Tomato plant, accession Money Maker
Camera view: bottom (45 deg); turntable rotation: 300 degrees
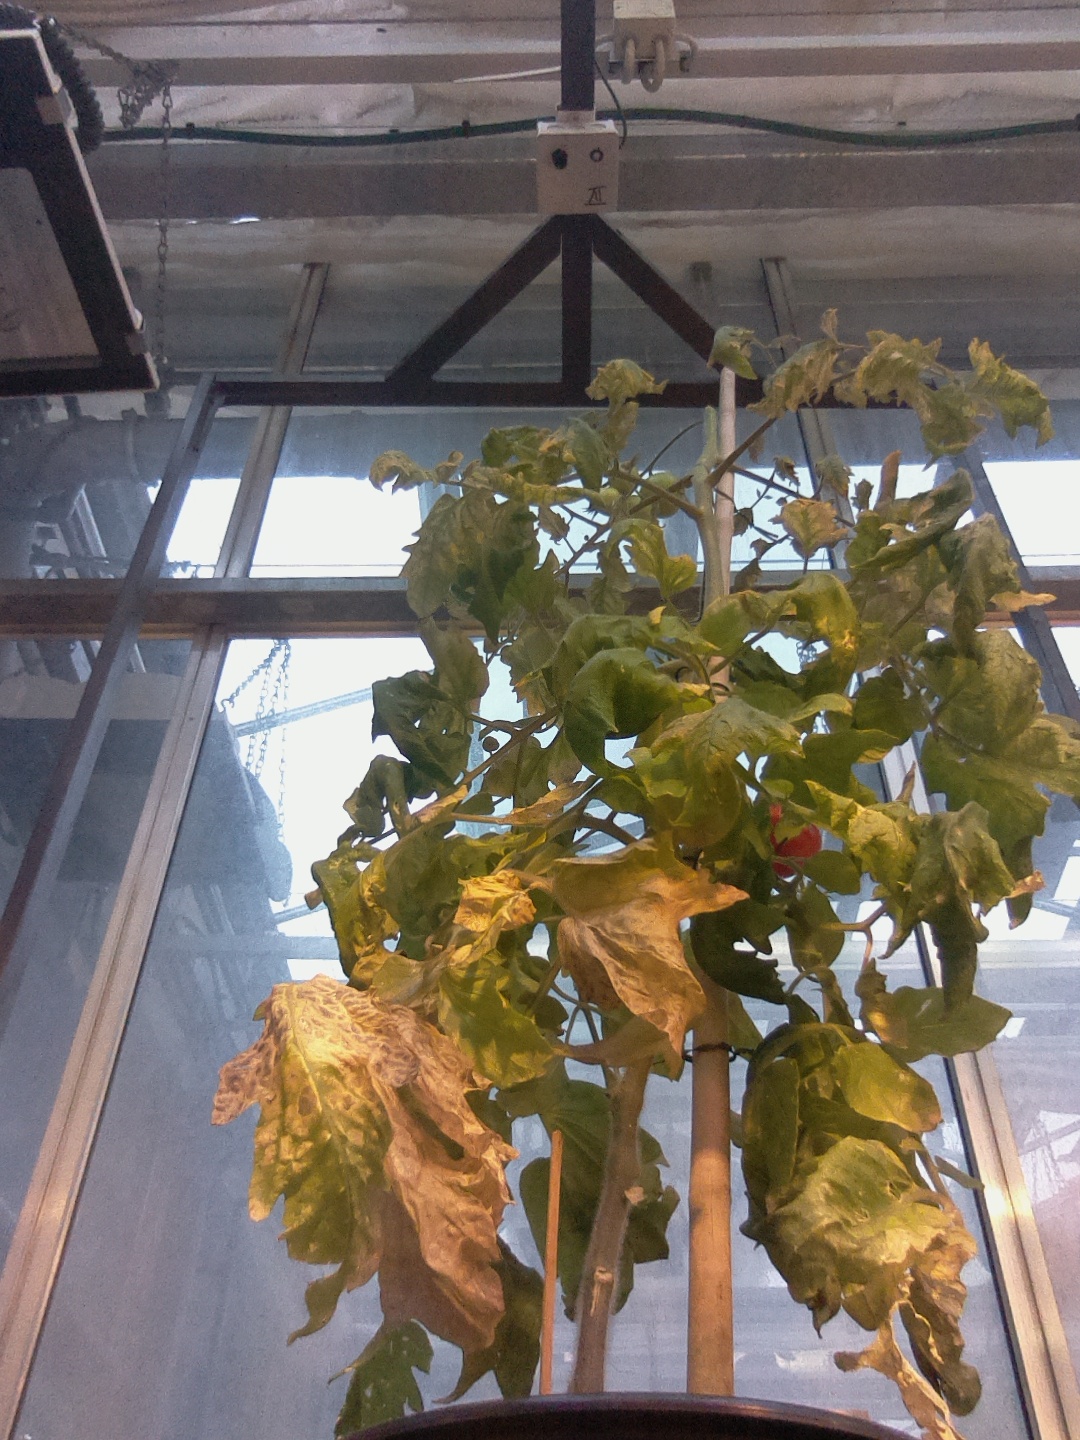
BBCH growth stage 82: 20%-30% of fruits show typical fully ripe color